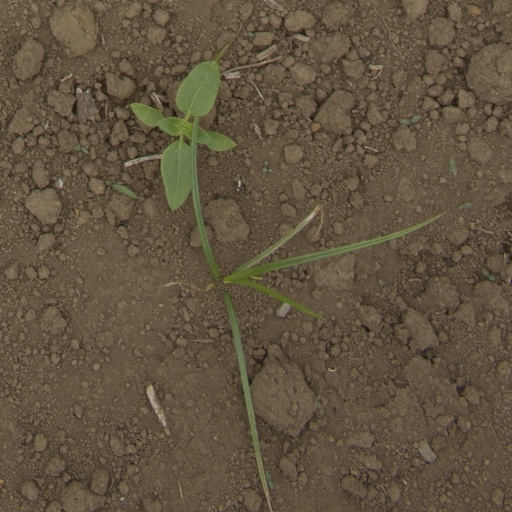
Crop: Jerusalem artichoke